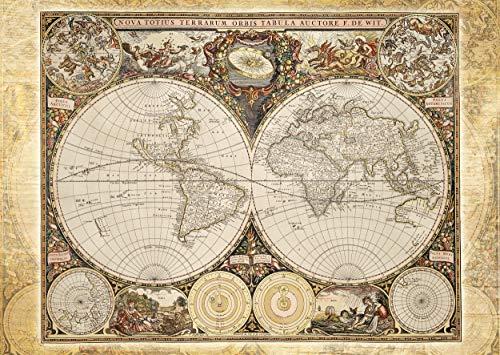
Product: SCHMIDT Historical Map of the World Puzzle (2000-Piece)
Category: Toys & Games | Puzzles | Jigsaw Puzzles
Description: An intricate jigsaw of an ancient map of the world.
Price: $18.25
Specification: ProductDimensions:11x2.5x15inches|ItemWeight:2.7pounds|ShippingWeight:2.73pounds(Viewshippingratesandpolicies)|DomesticShipping:ItemcanbeshippedwithinU.S.|InternationalShipping:ThisitemcanbeshippedtoselectcountriesoutsideoftheU.S.LearnMore|ASIN:B00DZLSGX4|Itemmodelnumber:SCH58178|Manufacturerrecommendedage:8yearsandup